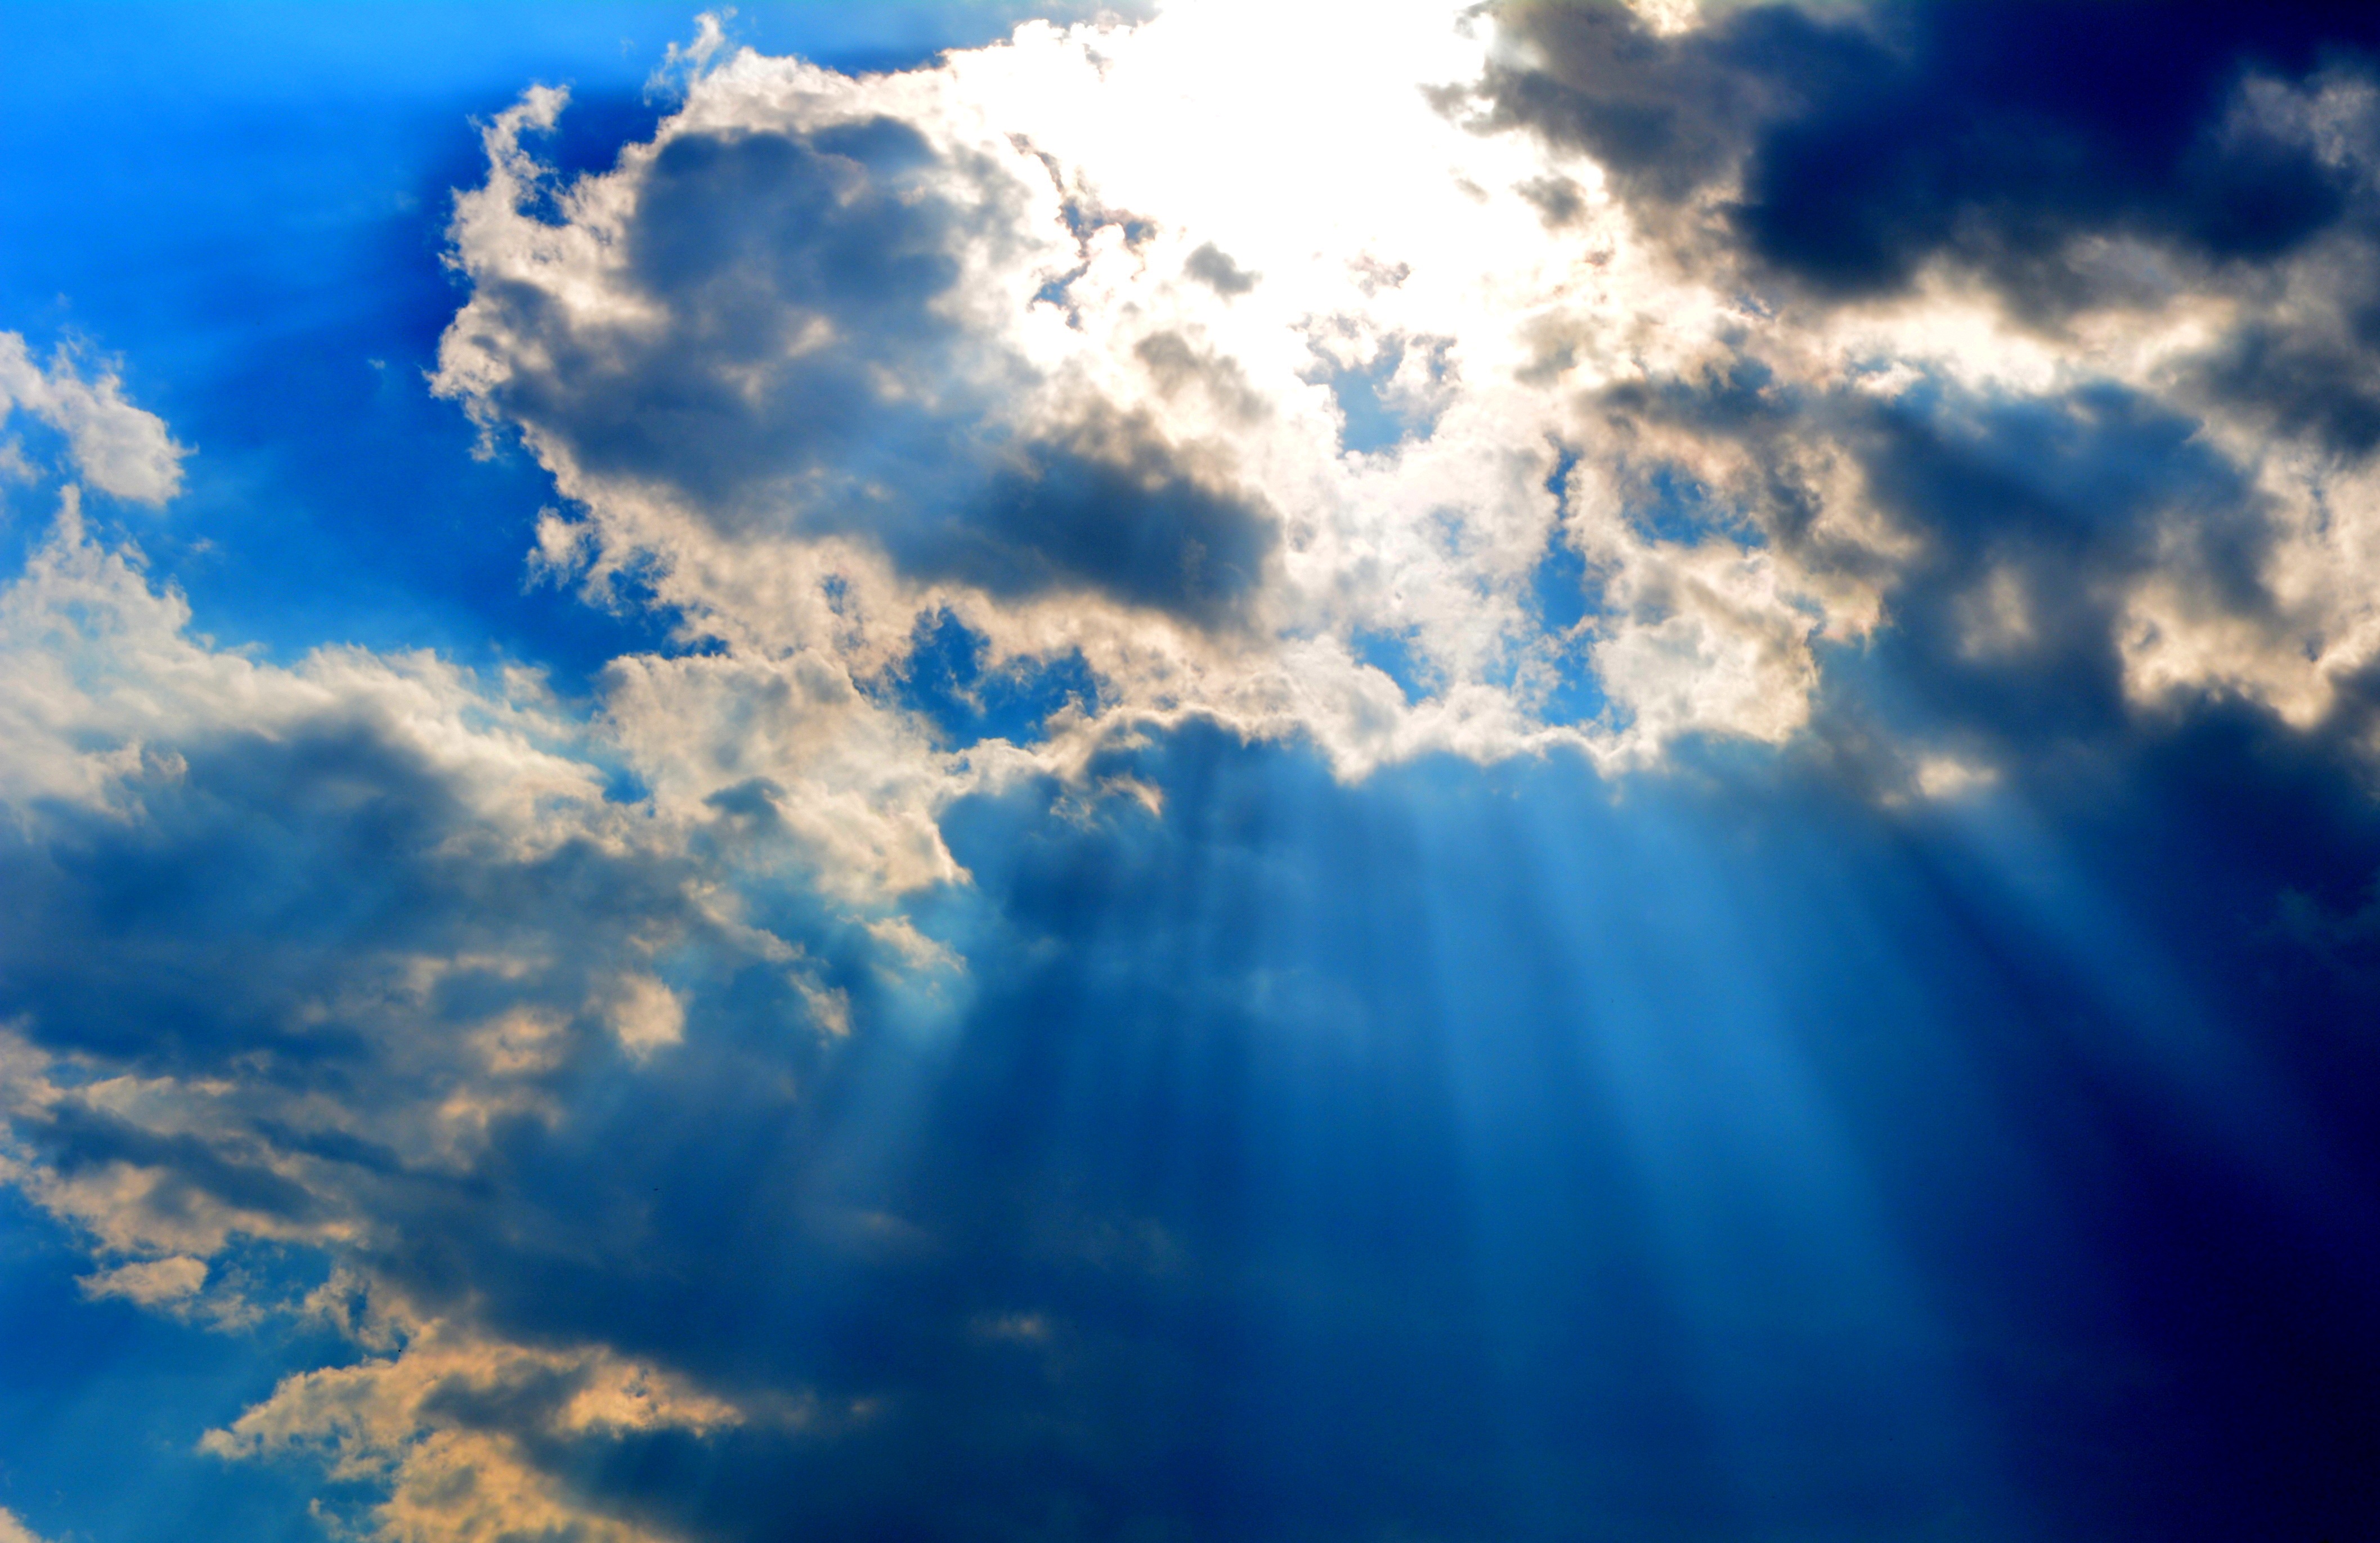
horizon, light, cloud, sky, sun, sunlight, atmosphere, daytime, twilight, reflection, cumulus, blue, meteorological phenomenon, atmosphere of earth